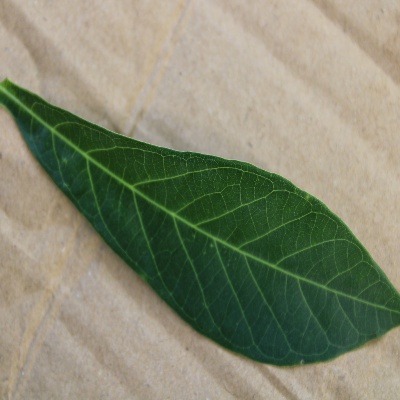
Crop: Cassava
Condition: healthy